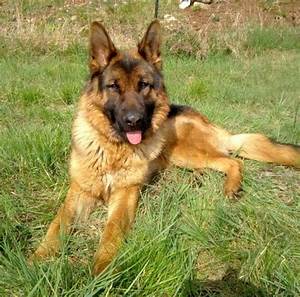
Label: cane